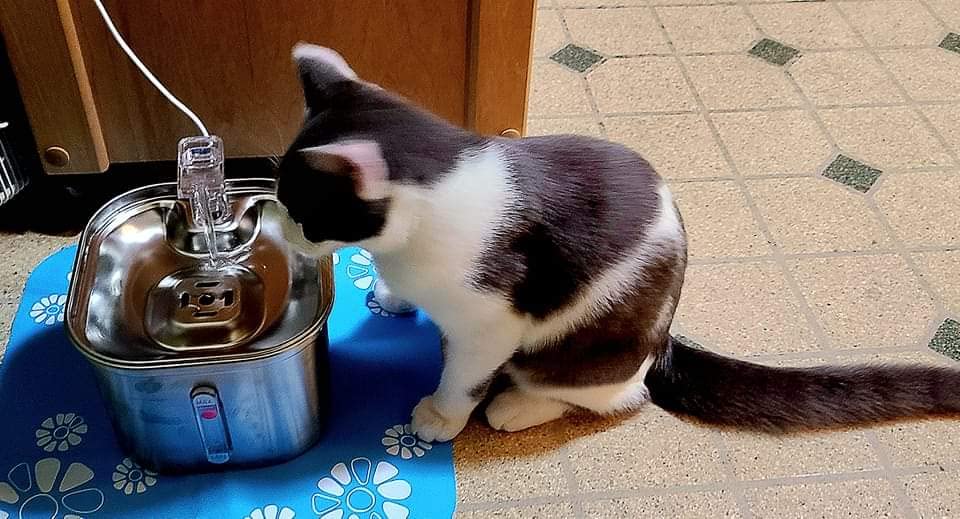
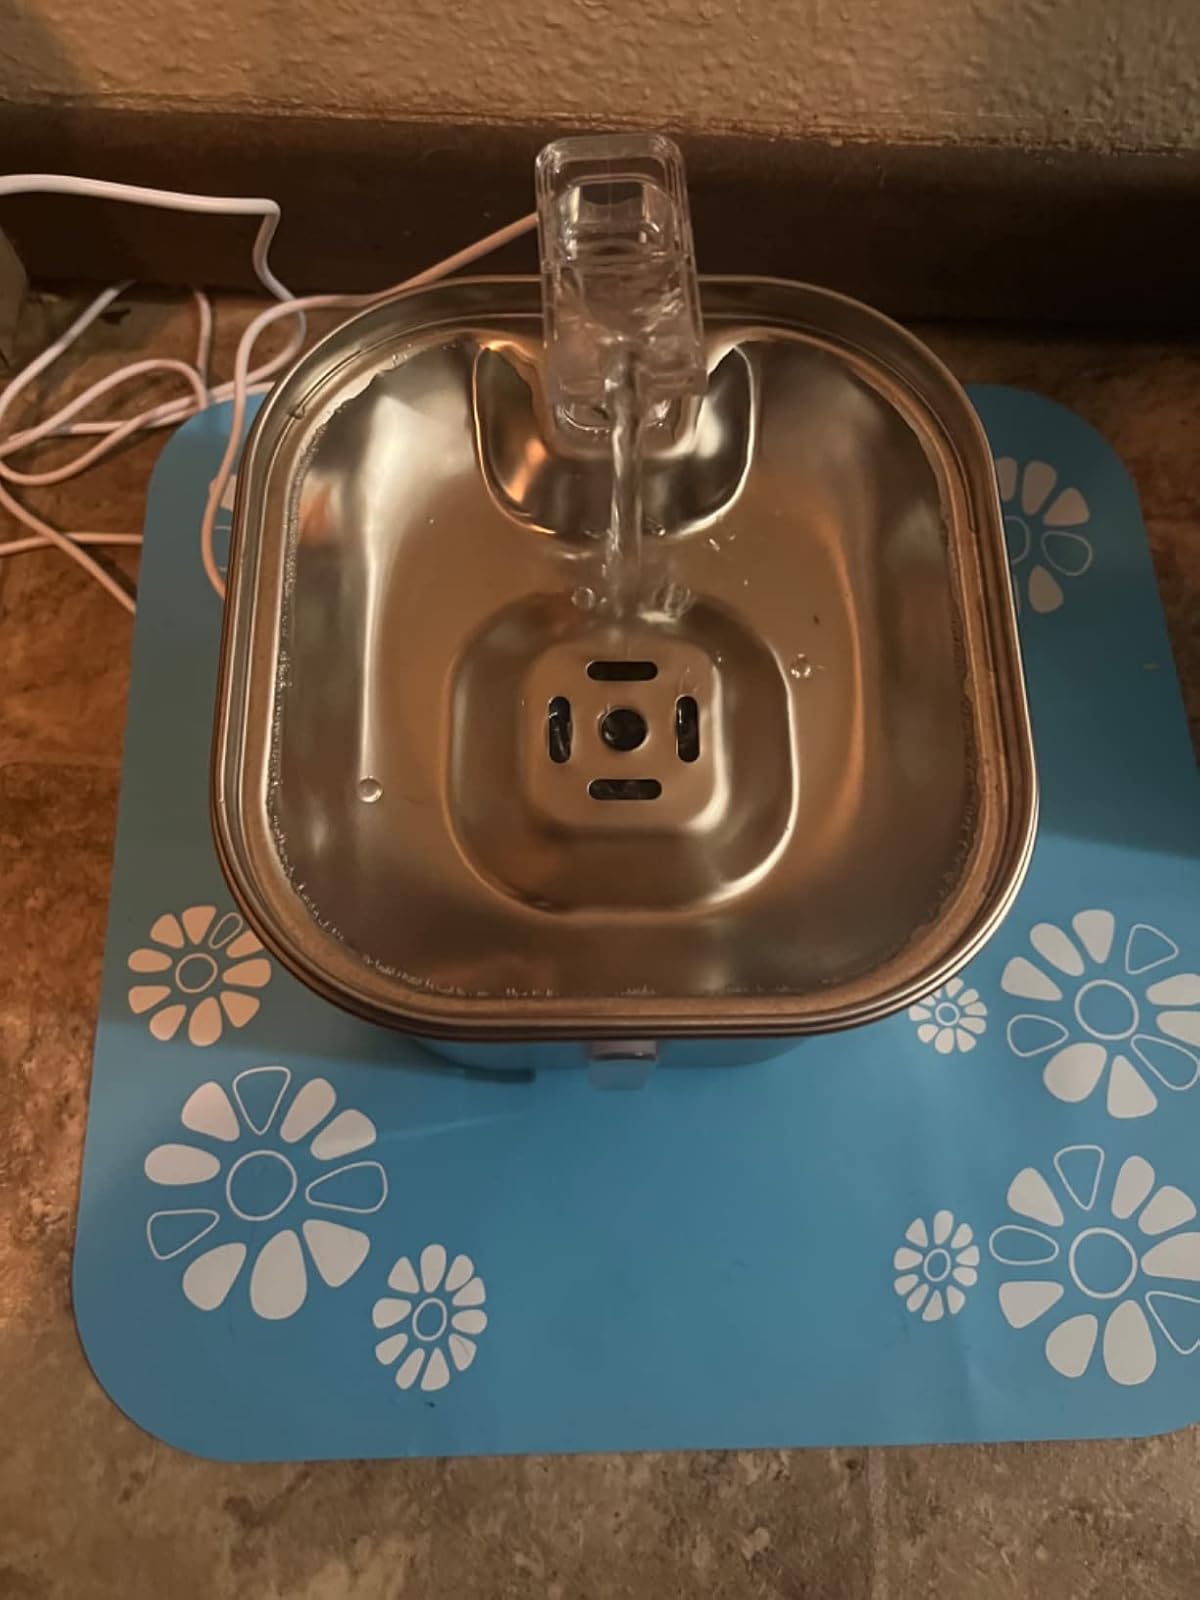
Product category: items_bowl
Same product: yes